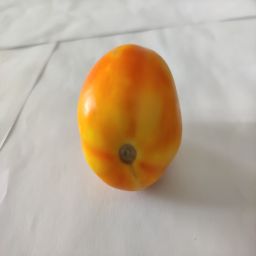
Crop: Tomato
Quality: Ripe